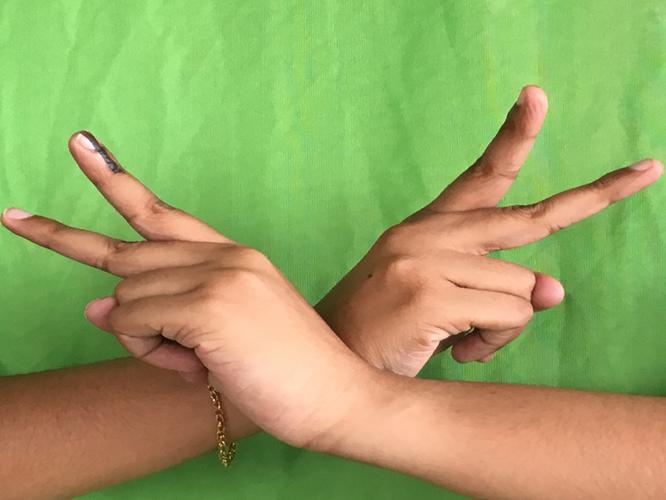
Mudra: Kartariswastika
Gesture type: double_hand